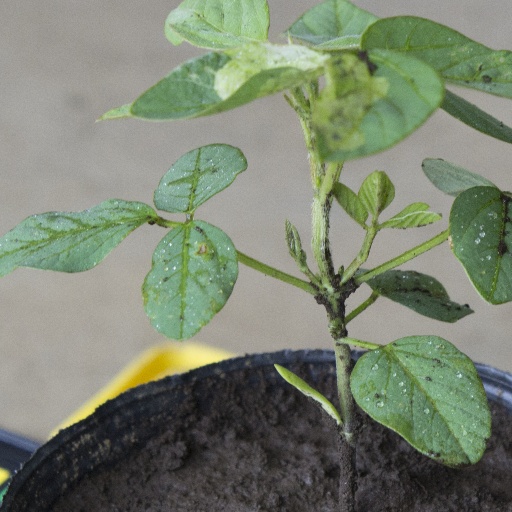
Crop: soybean